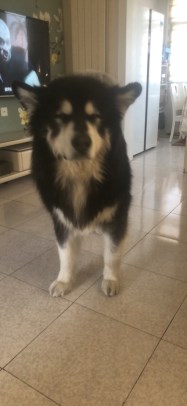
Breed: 1324-n000004-malamute